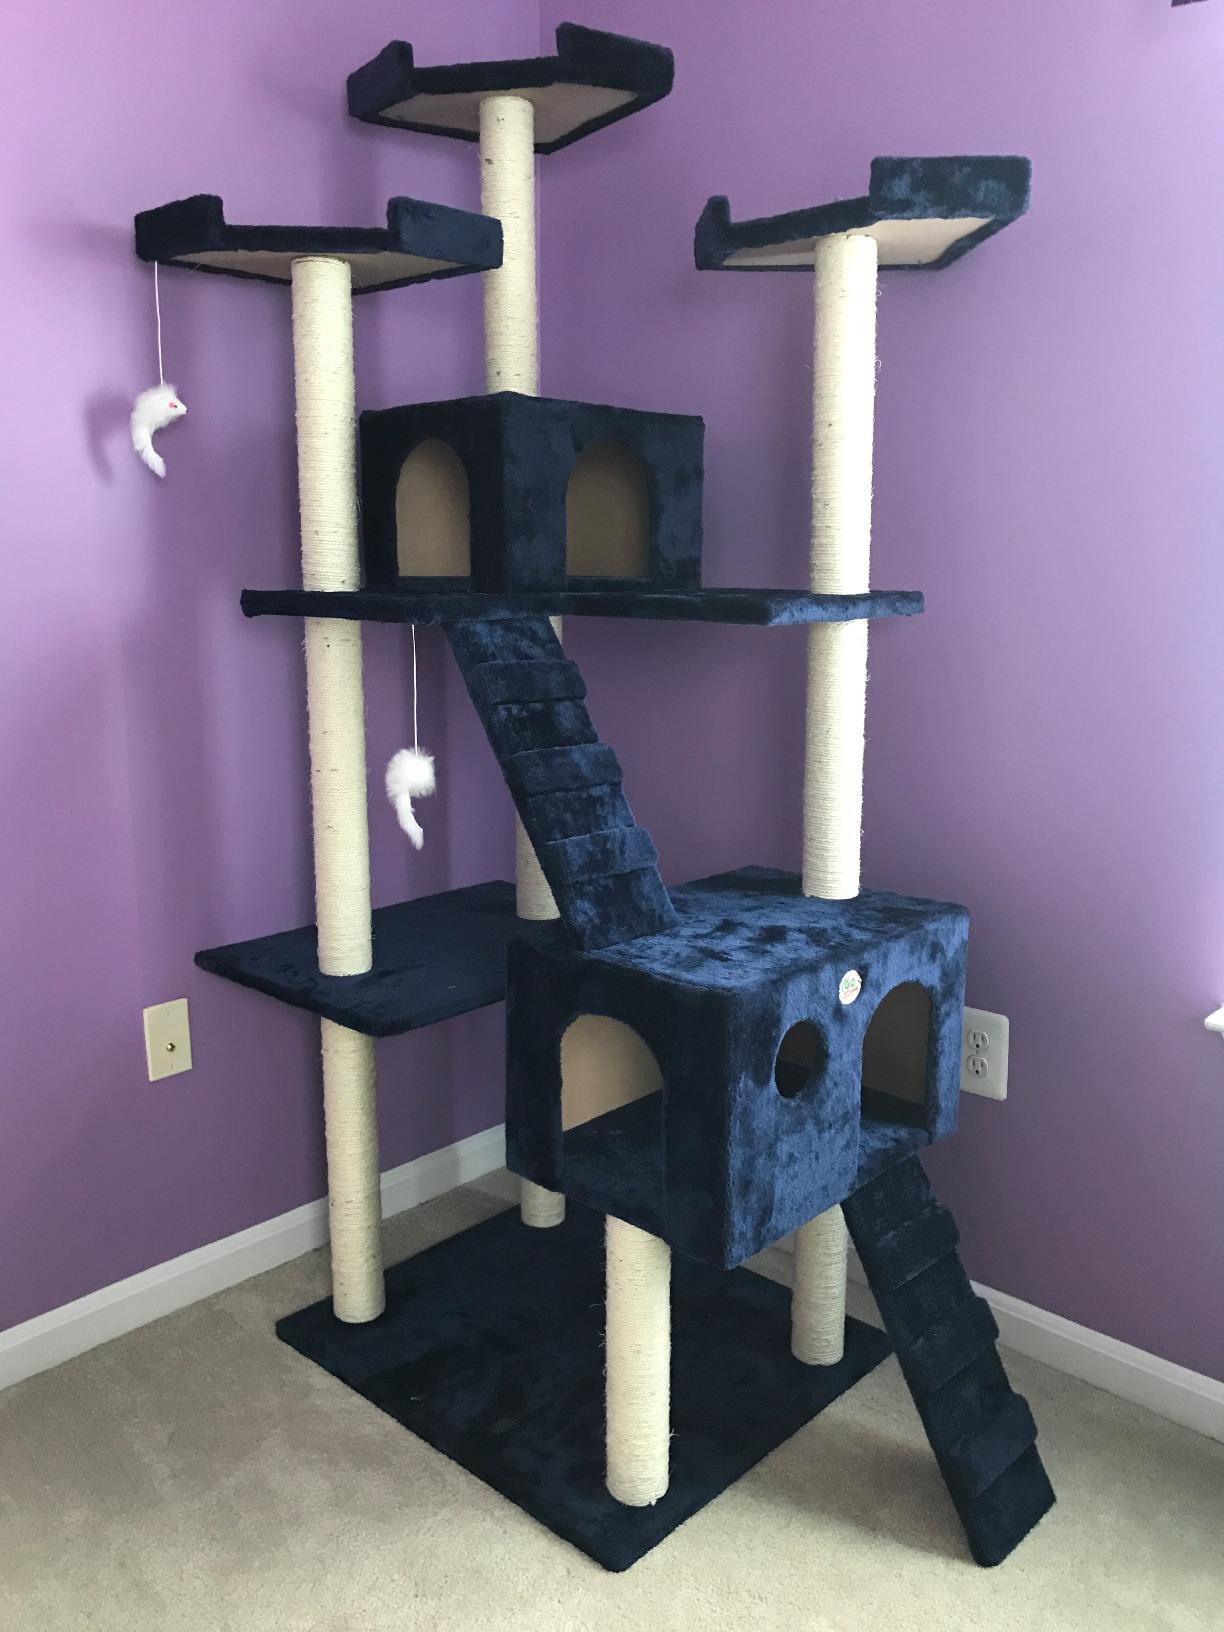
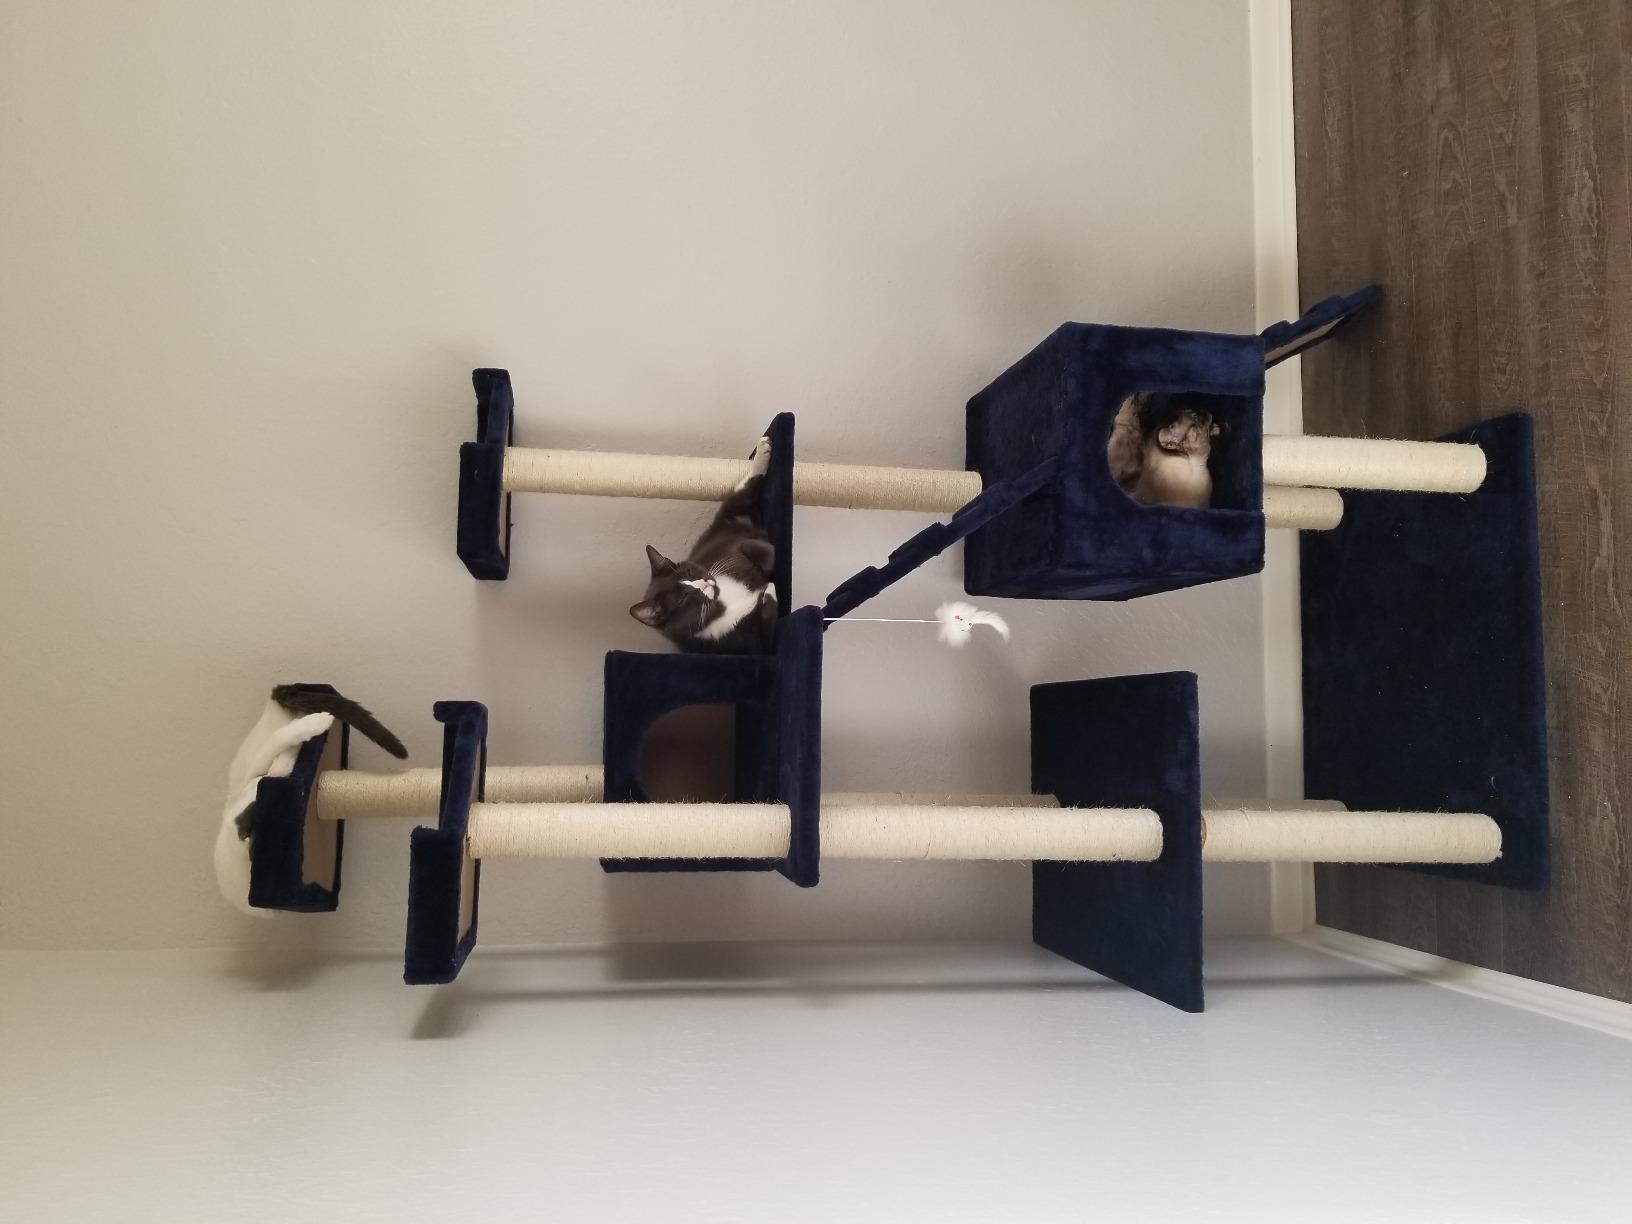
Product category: items_cat tree
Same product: yes